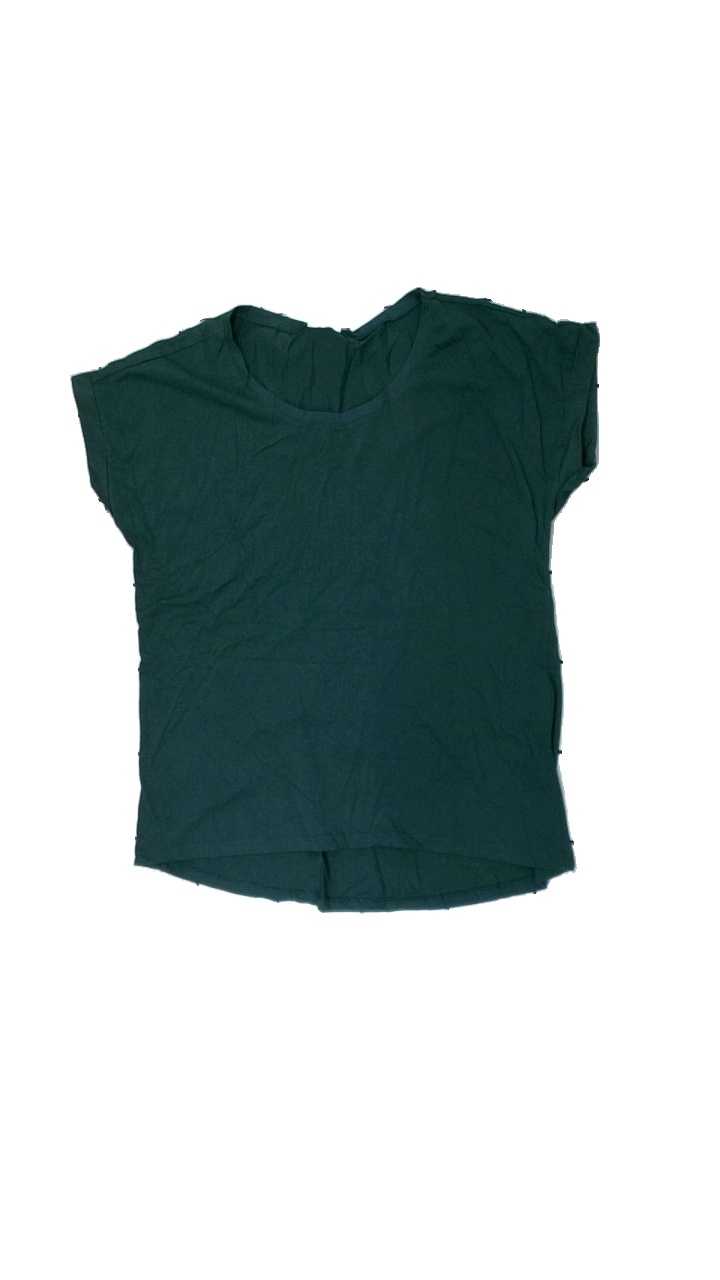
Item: T-shirt (Ladies)
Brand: Vila
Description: grön t-shirt
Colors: Green
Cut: Regular
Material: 51% polyester 49% cotton
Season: All
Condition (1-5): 5
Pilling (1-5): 5
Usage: Reuse
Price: <50